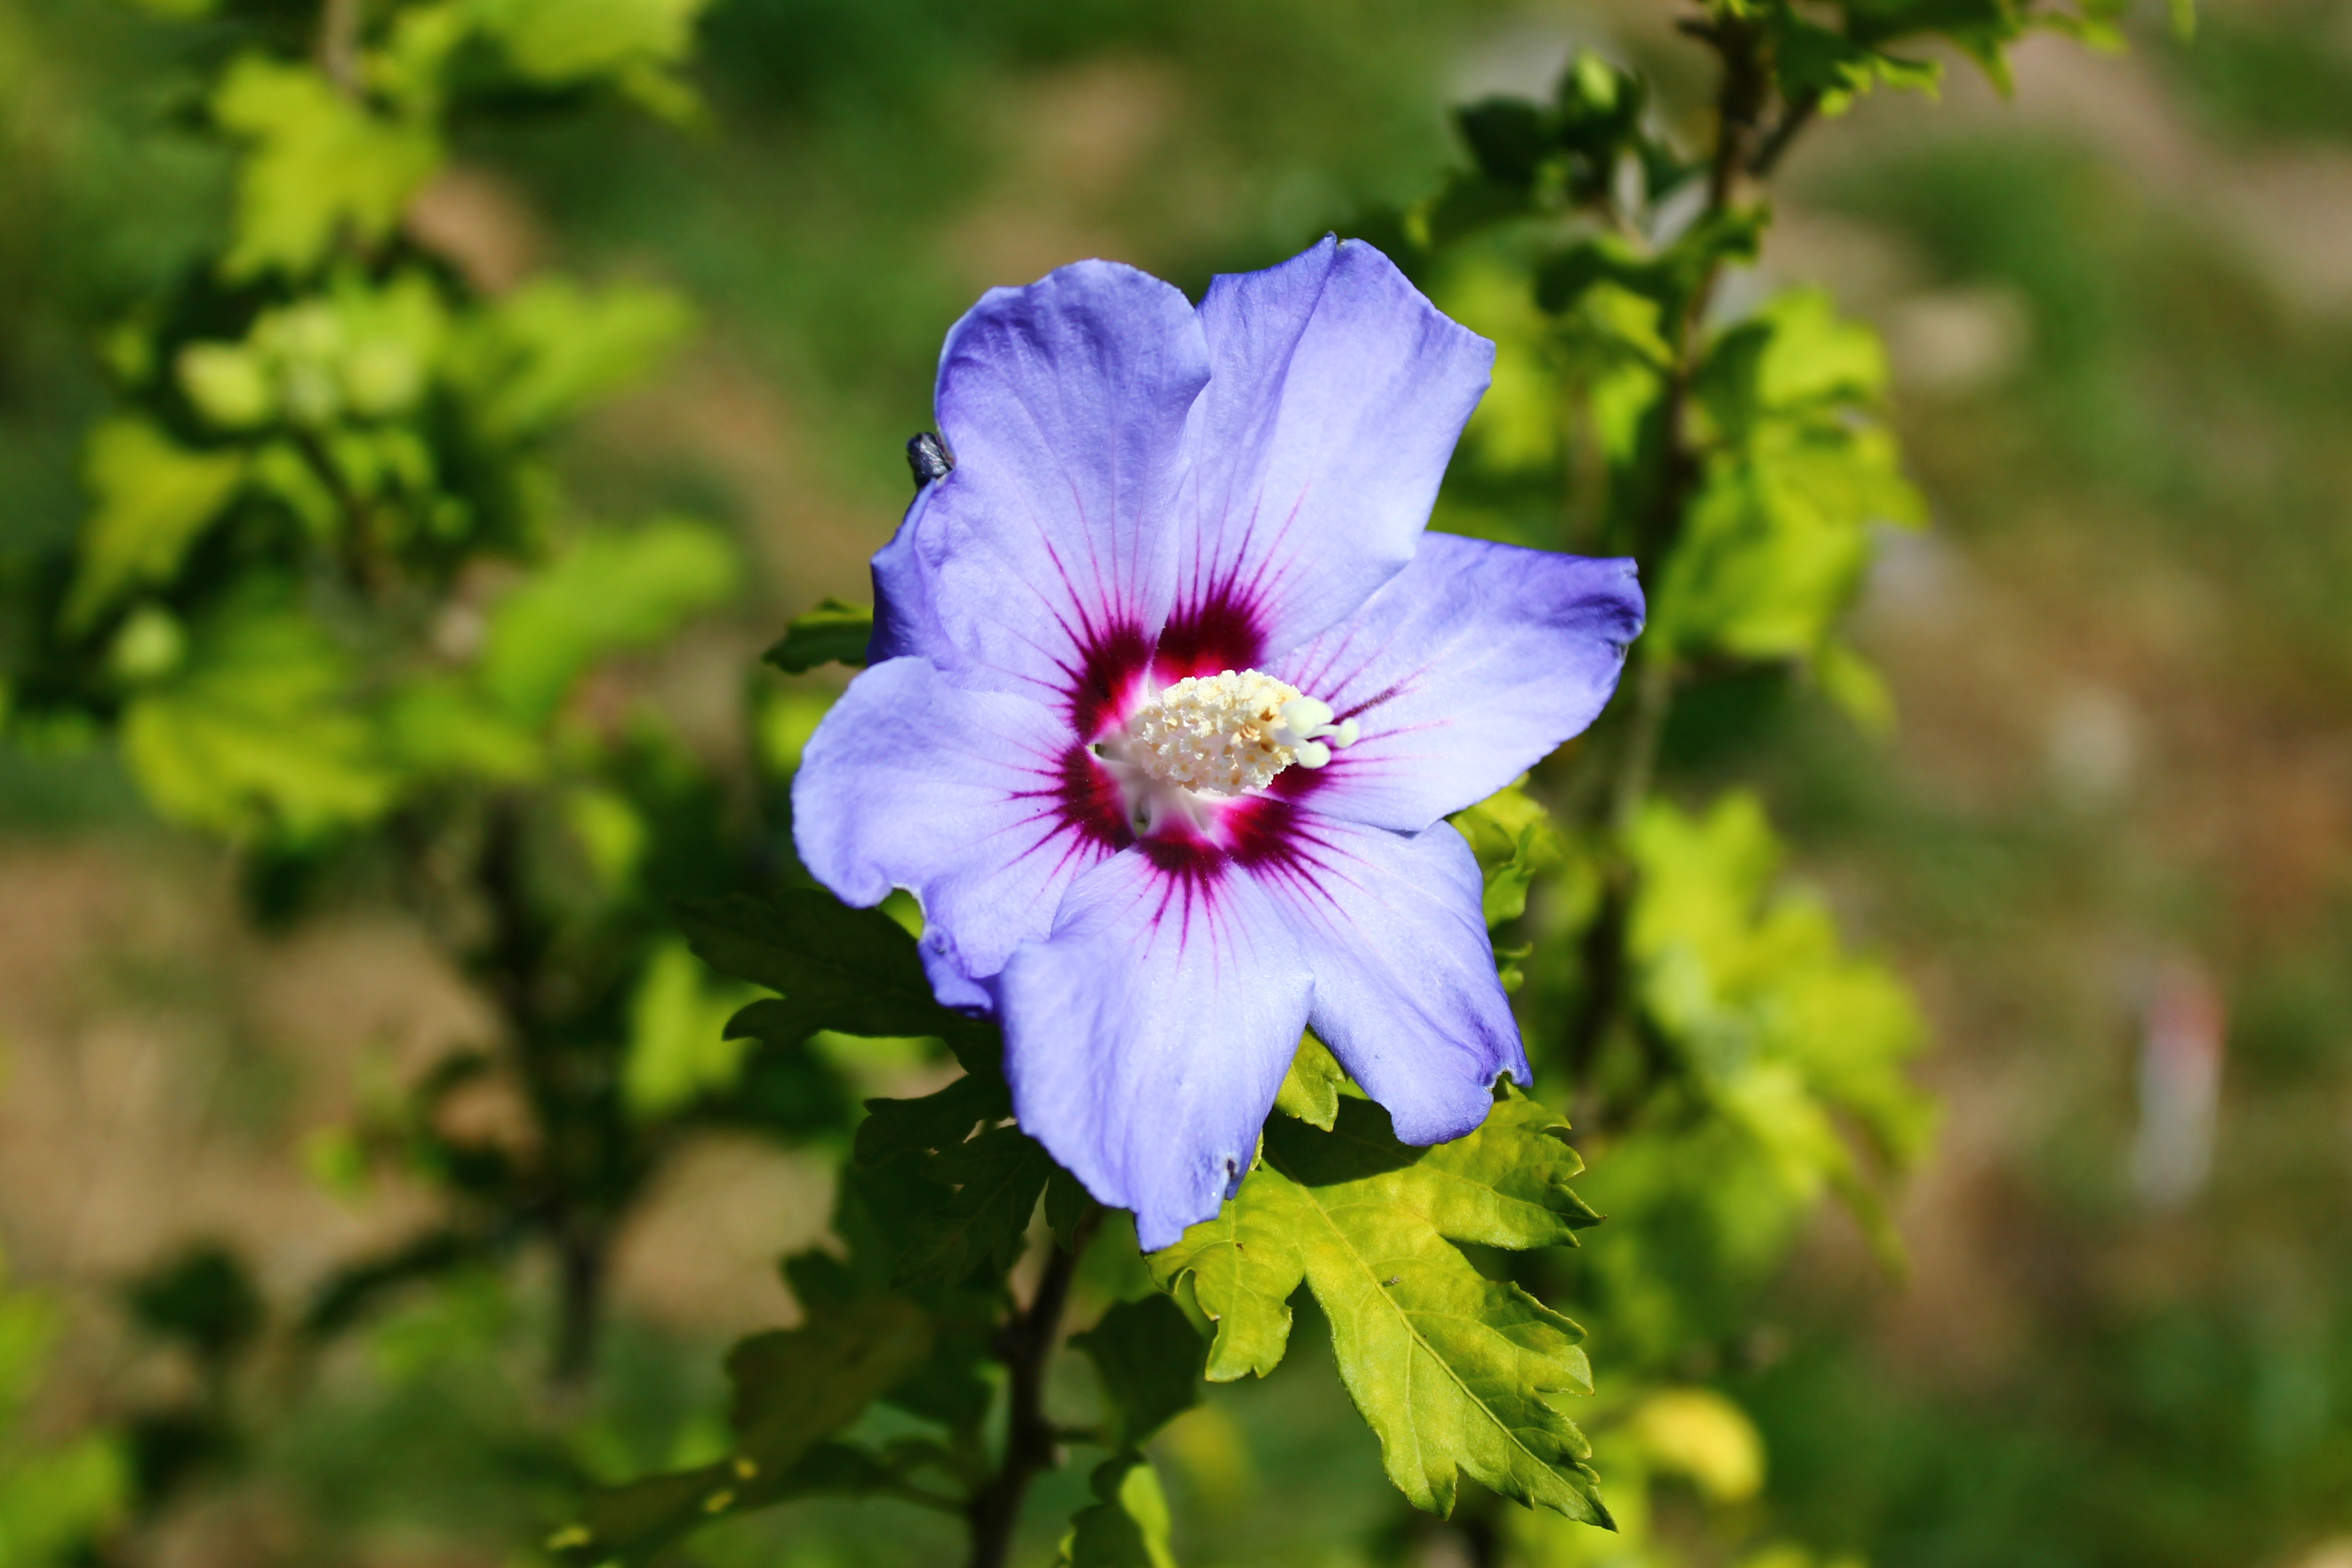
tree, nature, blossom, plant, flower, petal, botany, flora, blue flower, wildflower, leaves, hibiscus, macro photography, flowering plant, land plant, violet family